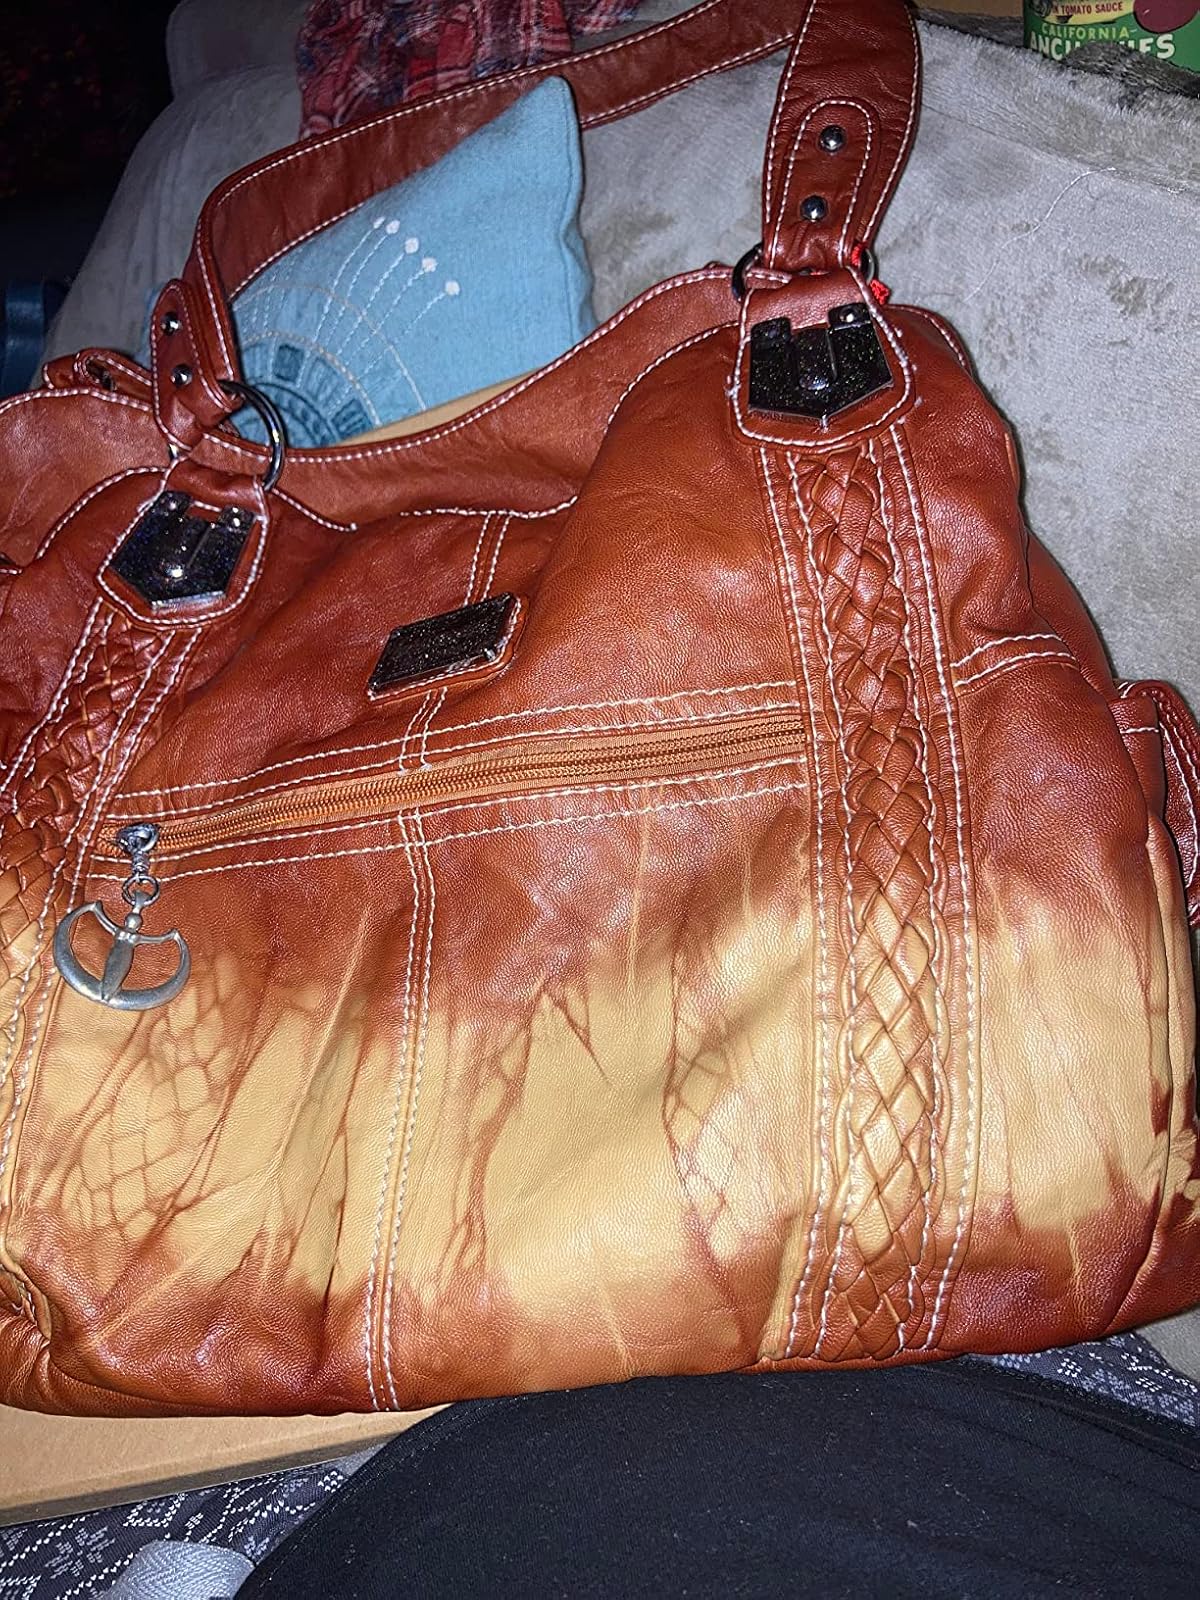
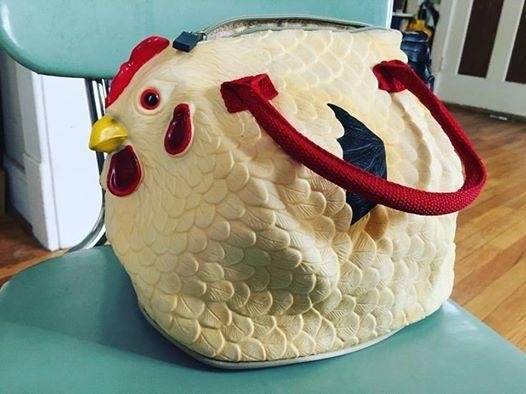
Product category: accessories_handbag
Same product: no